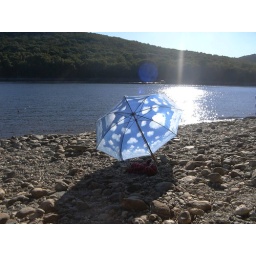
The pink bag relaxes in the shade of the umbrella, as the sun glistens on the lake's surface.